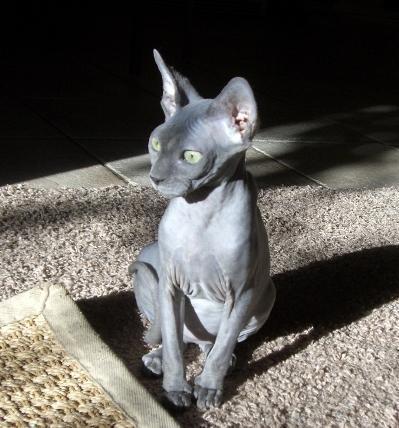
Sphynx